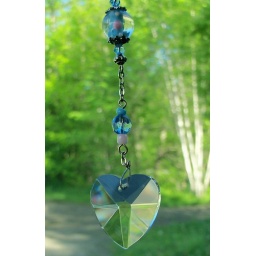
a friend gave me this to hang from the rearview mirror in my new car